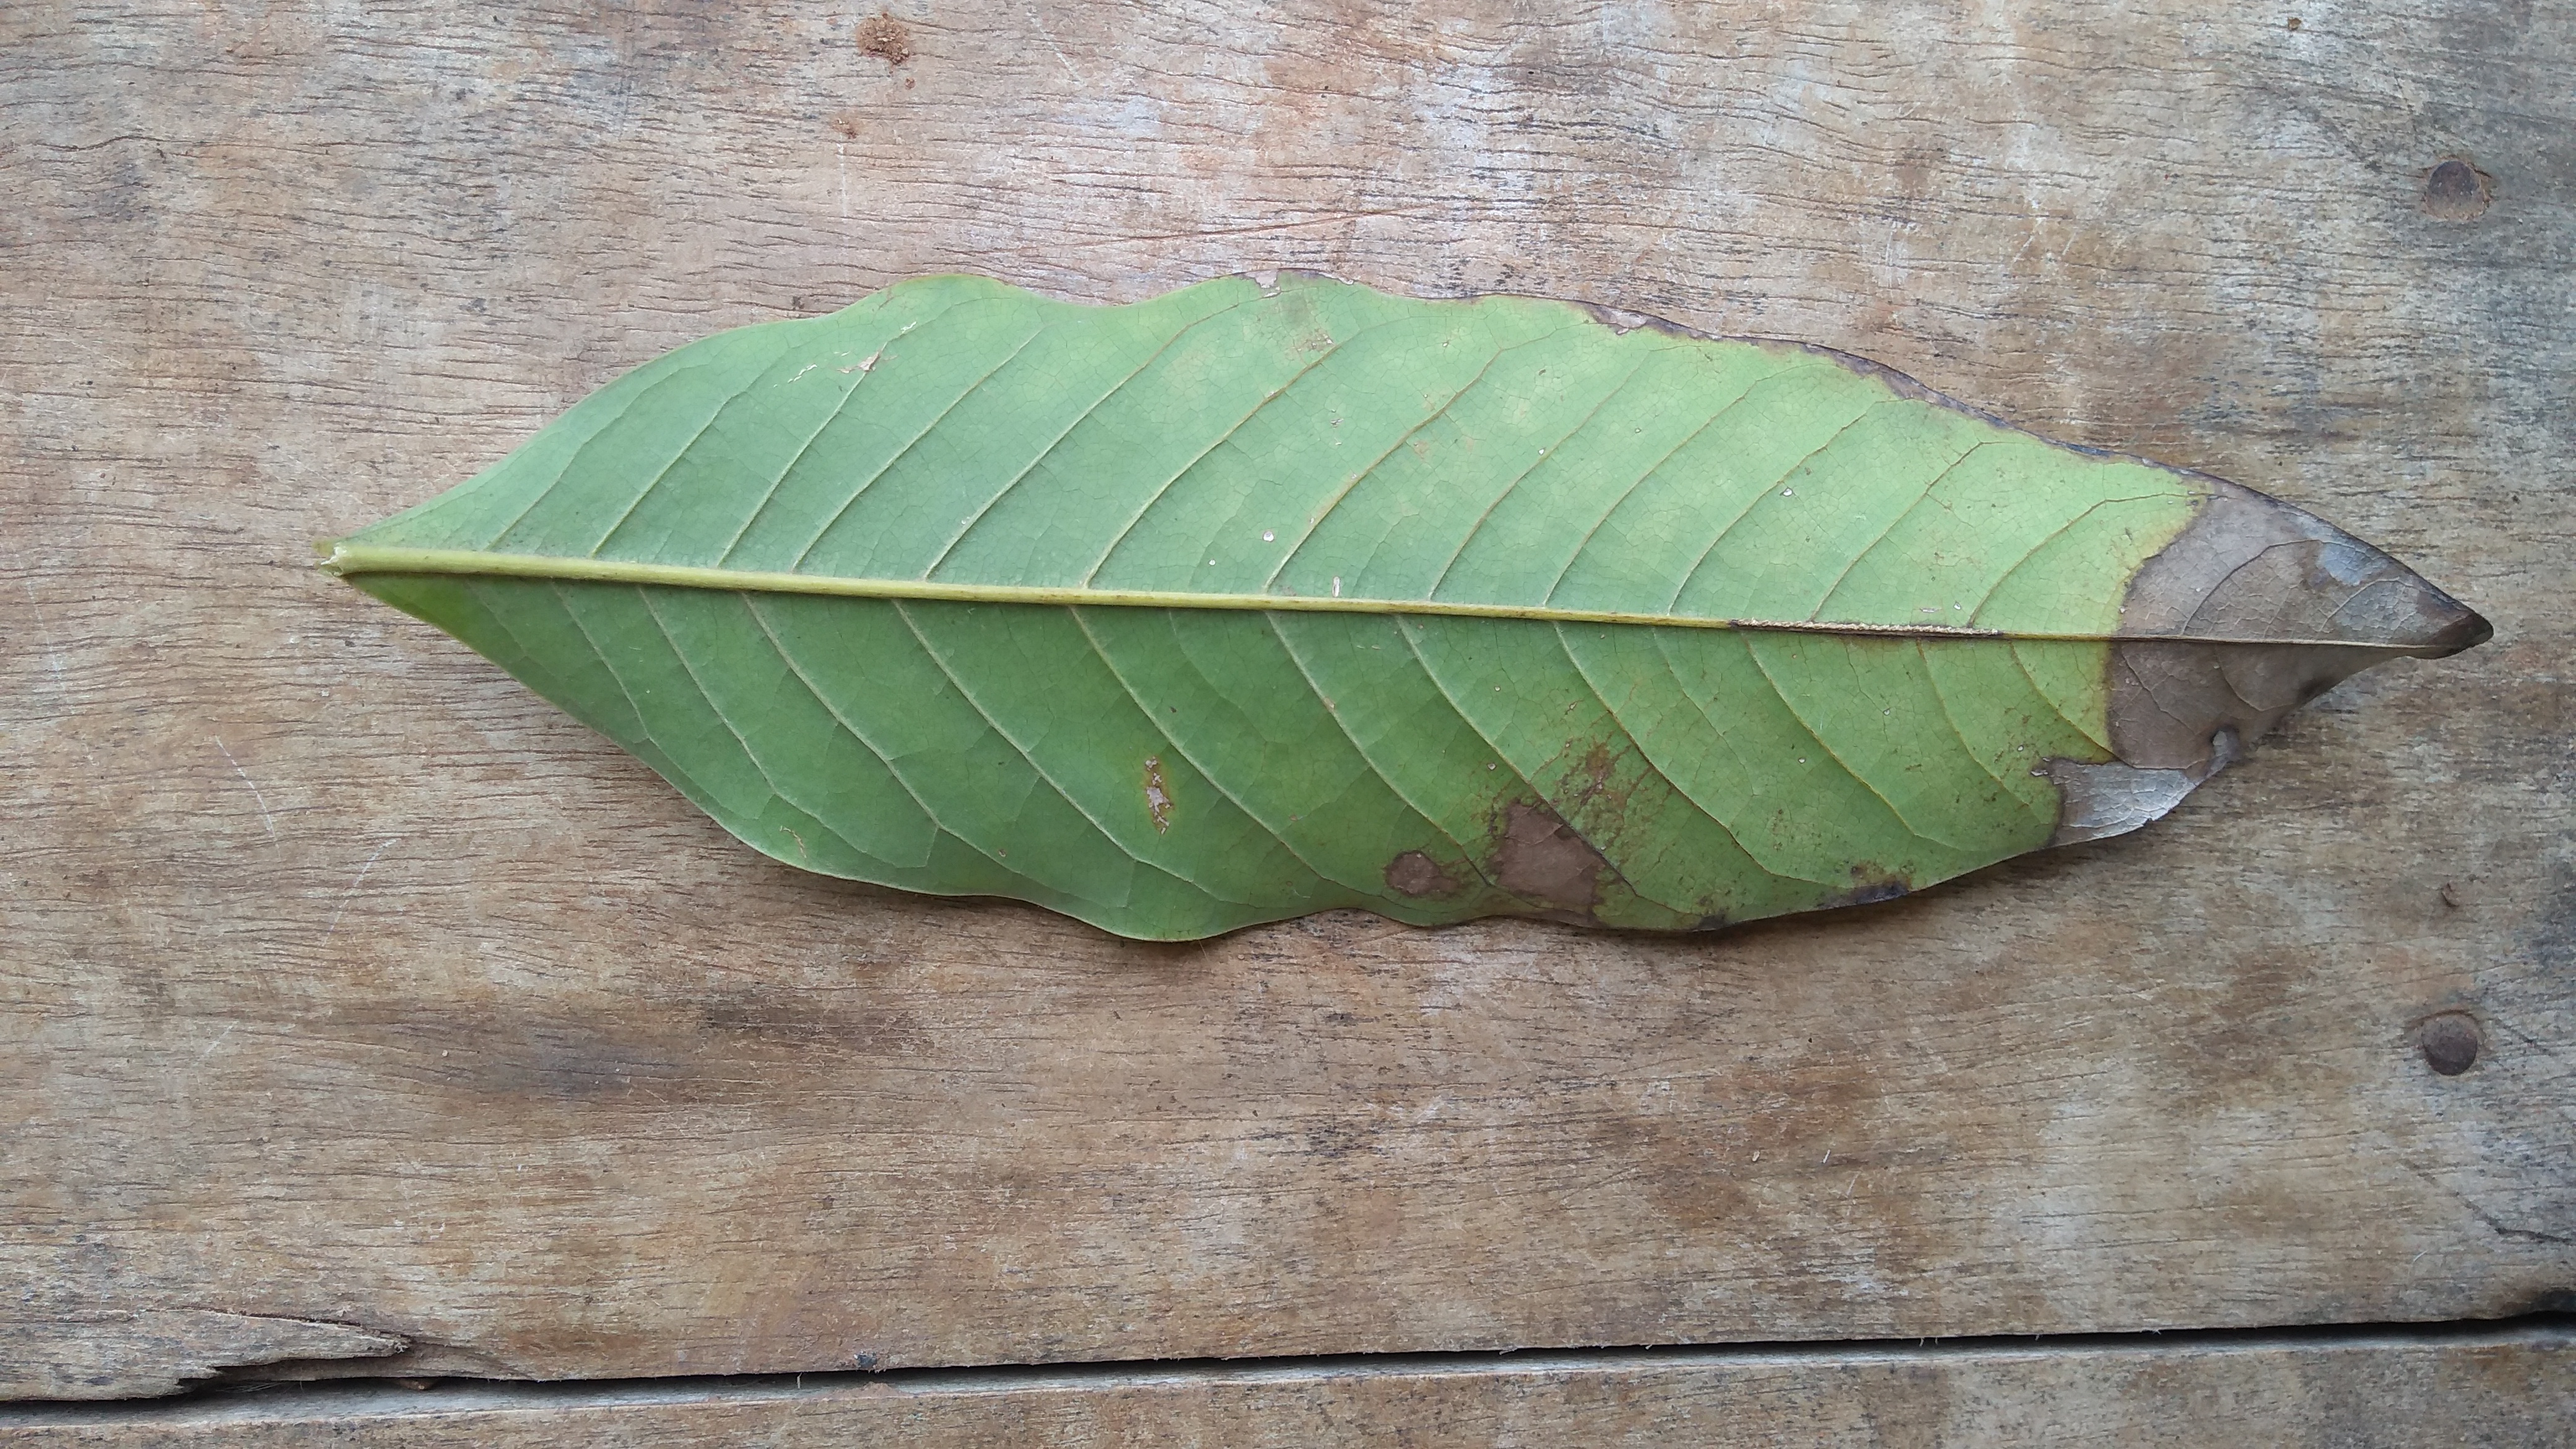
Plant: Sampige